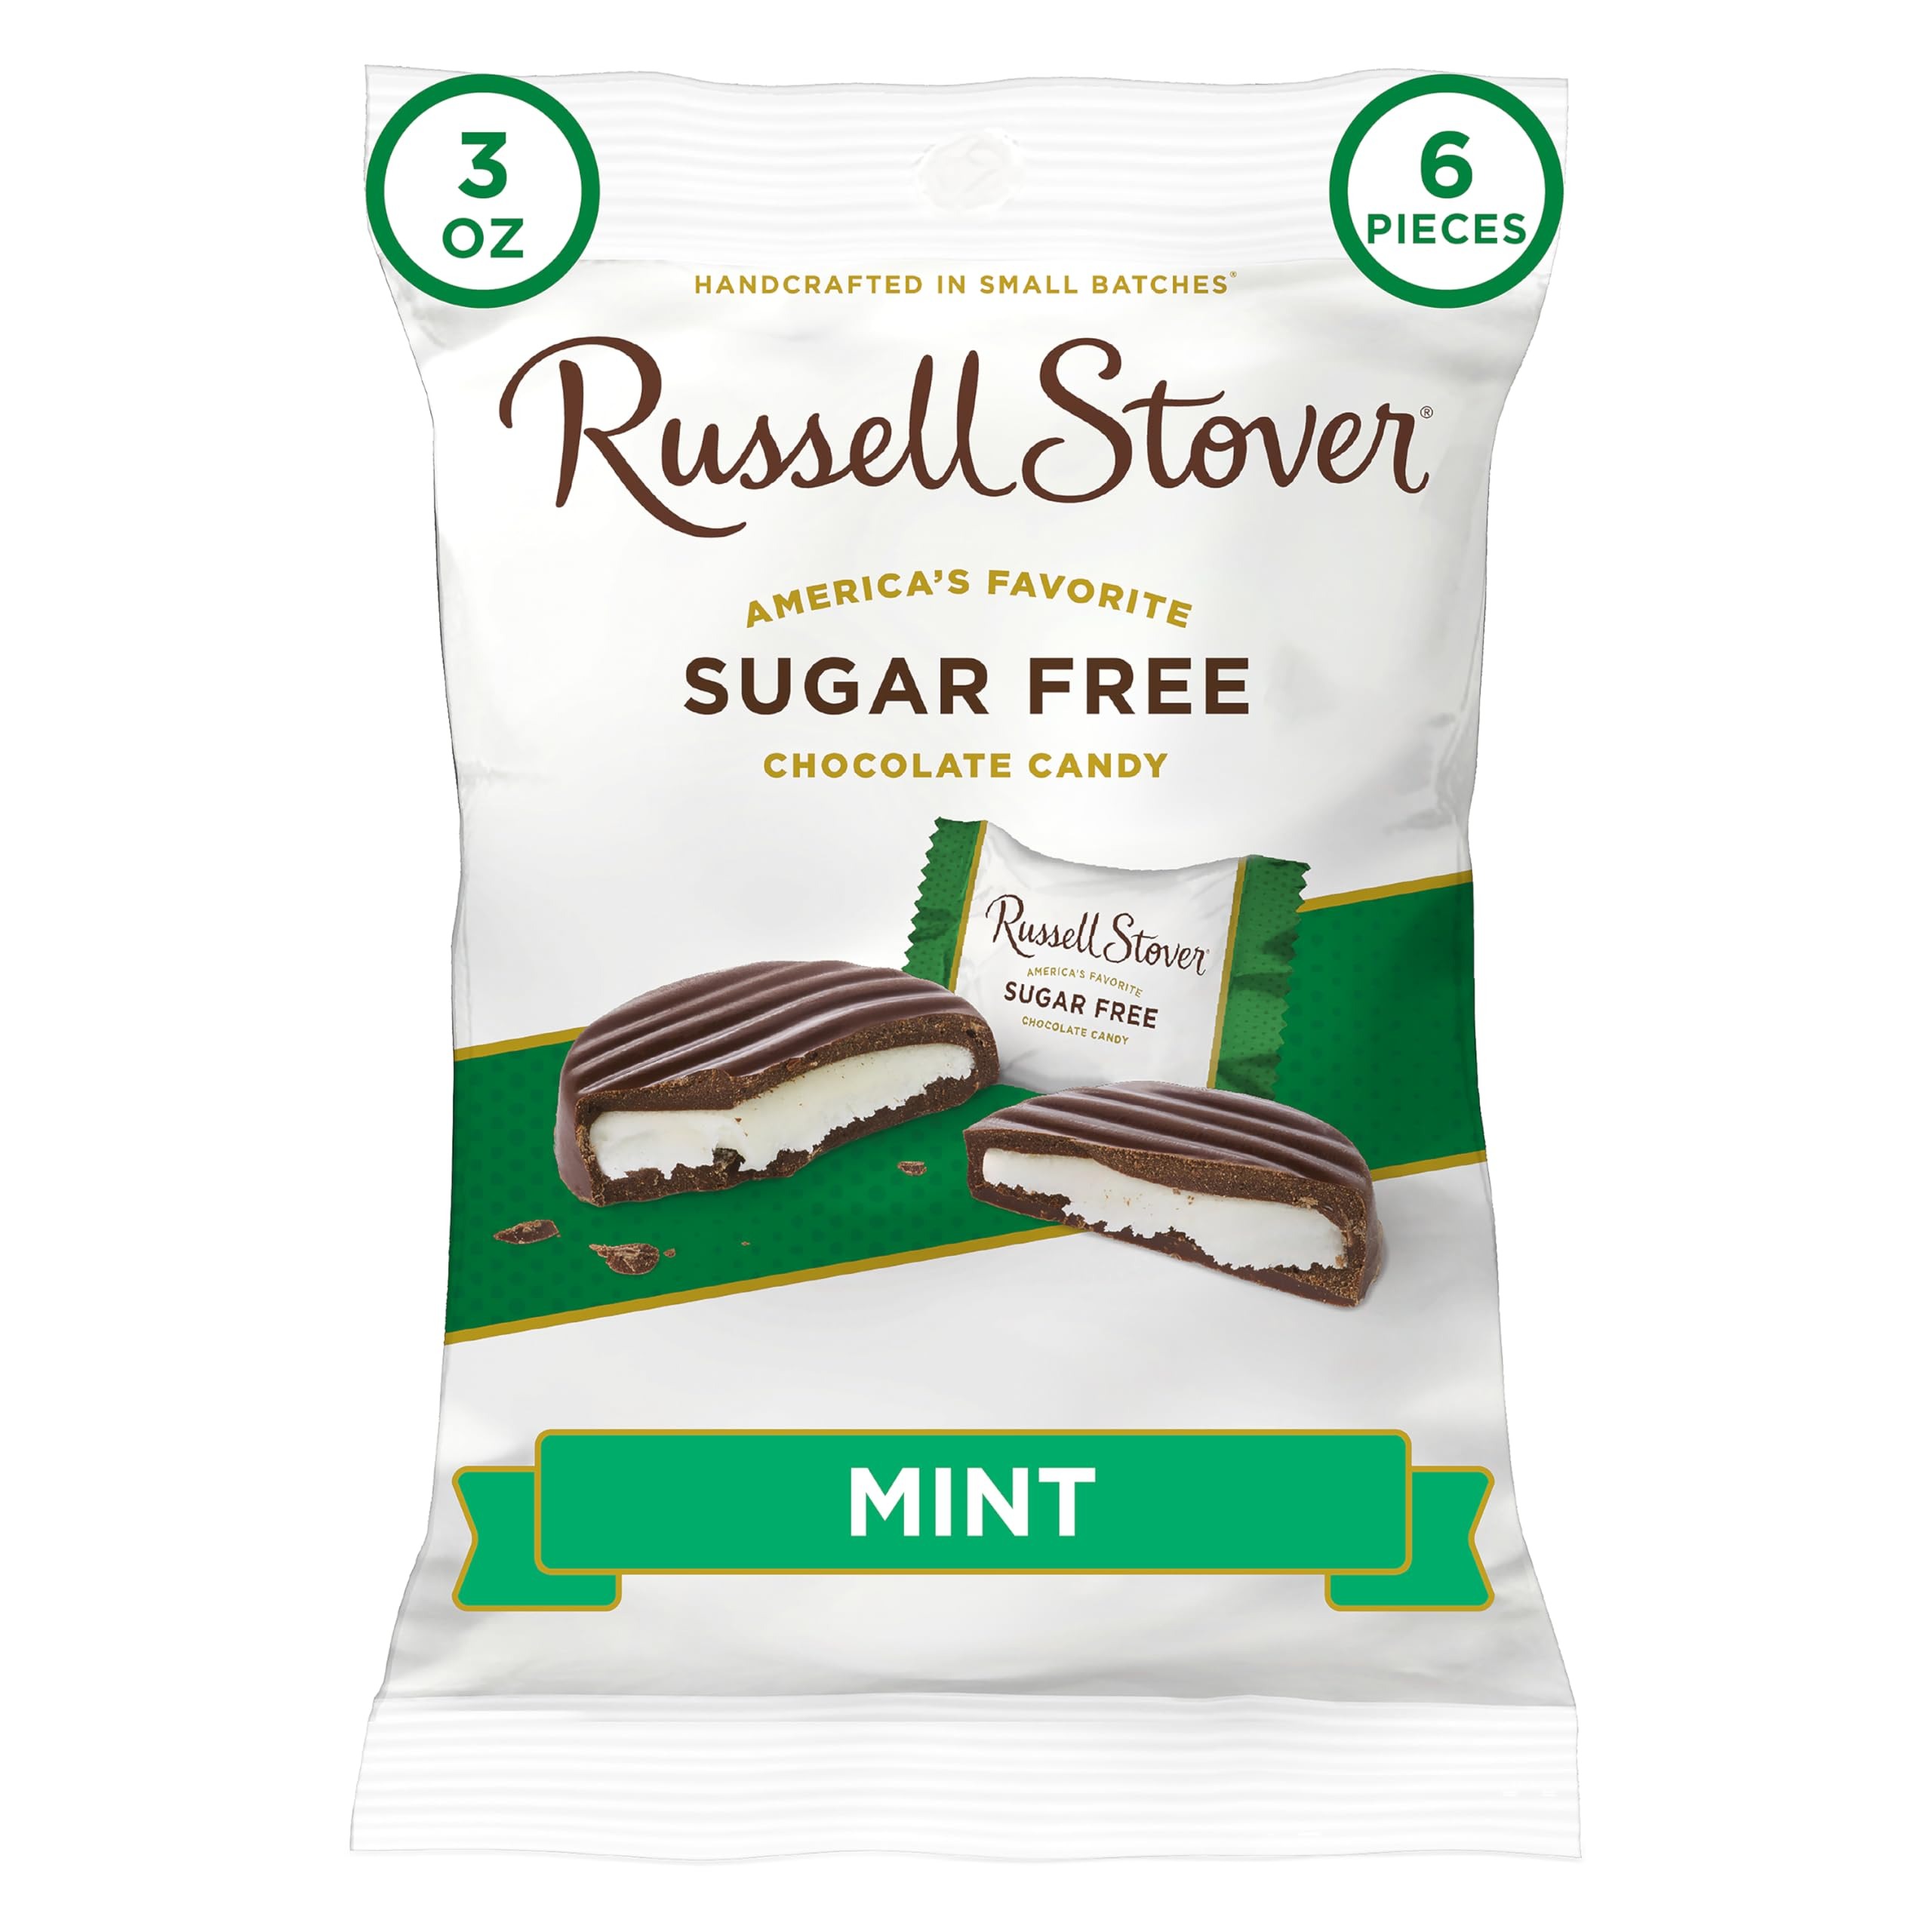
Item Name: Russell Stover Sugar Free Chocolate Candy, 3oz Bags
Bullet Point 1: Smooth mint patties covered in rich dark chocolate make a great snack to take on-the-go
Bullet Point 2: Made with stevia extract – guarantee of quality of freshness
Bullet Point 3: Russell Stover Sugar Free delivers the taste and tradition you remember, without the sugar.
Bullet Point 4: Chocolate candies made from scratch with the finest ingredients.
Bullet Point 5: Russell Stover Chocolates is an American Classic est. 1923; Made from our hearts with tradition and passion.
Value: 30.0
Unit: Ounce

Price: 5.29